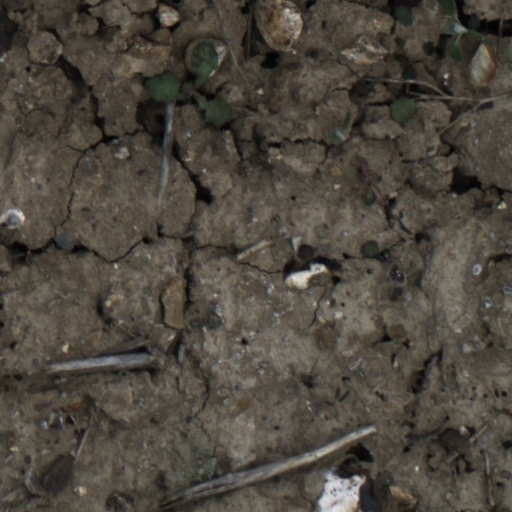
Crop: wheat